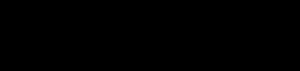
Modern Talking
Modern Talkings logo.
Modern Talking var en tysk dance-pop duo bestående af Thomas Anders og Dieter Bohlen. Gruppen var aktiv fra 1984 til 1987 og igen i perioden 1998-2003. Med over 120 millioner solgte musikalbums er Modern Talking den bedste sælgende kunstner fra Tyskland nogensinde.